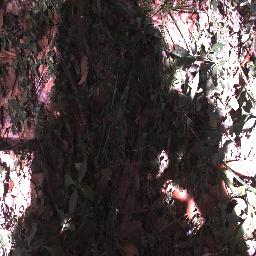
Label: negative